Safari park

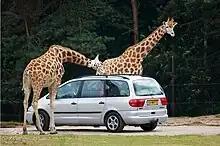
Giraffes at the Safaripark Beekse Bergen, Netherlands

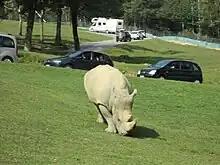
White rhinoceros at Pombia Safari Park, Italy

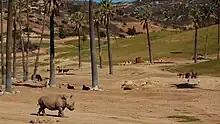
White Rhinoceros at San Diego Safari Park, US

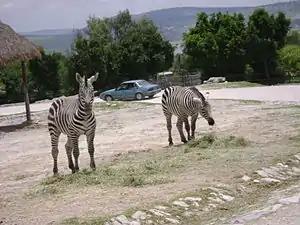
Grant's zebras at Africam Safari, Mexico

A safari park, sometimes known as a wildlife park, is a zoo-like commercial drive-in tourist attraction where visitors can drive their own vehicles or ride in vehicles provided by the facility to observe freely roaming animals.